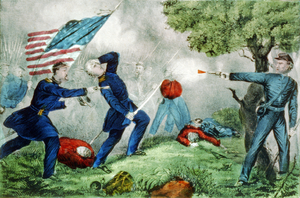
Edward Dickinson Baker est un politicien américain né en Angleterre, un avocat et un chef militaire. Lors de sa carrière politique, Baker a servi à la chambre des représentants des États-Unis de l’Illinois, et plus tard comme sénateur des États-Unis de l'Oregon. Ami de longue date du président des États-Unis Abraham Lincoln, Barker sert comme colonel de l'armée des États-Unis à la fois lors de la guerre américano-mexicaine et lors de la guerre de Sécession. Baker est tué lors de la bataille de Ball's Bluff alors qu'il commande un régiment de l'armée de l'Union, devenant le seul sénateur siégeant à être tué lors de la guerre de Sécession.
La bataille de Ball's Bluff est une bataille de la guerre de Sécession qui se déroula le 21 octobre 1861 en Virginie dans le cadre de la campagne du général nordiste George McClellan. Ce fut par son ampleur une des plus importantes batailles de l'année.